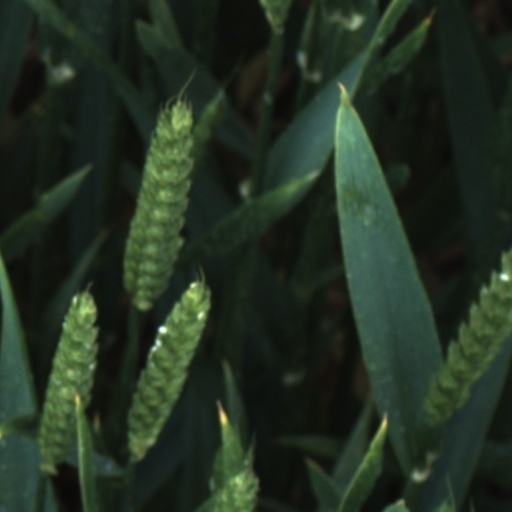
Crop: wheat